Geology of the Tasman District

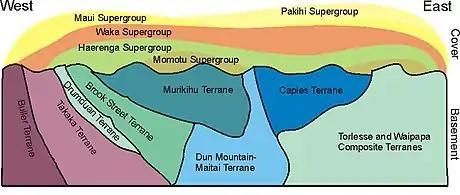
Cartoon cross-section of New Zealand stratigraphy. Cenozoic deformation has been removed for clarity.

The terranes that make up New Zealand's basement are divided up into a Western Province, composed of the Buller and Tākaka terranes, and an Eastern Province, composed of the Brook Street, Murihiku, Dun Mountain–Maitai, Caples, Torlesse composite (Rakaia and Pahau), and Waipapa composite terranes. The Median Batholith forms the boundary between the two provinces. All these terranes occur within or near the Nelson region.